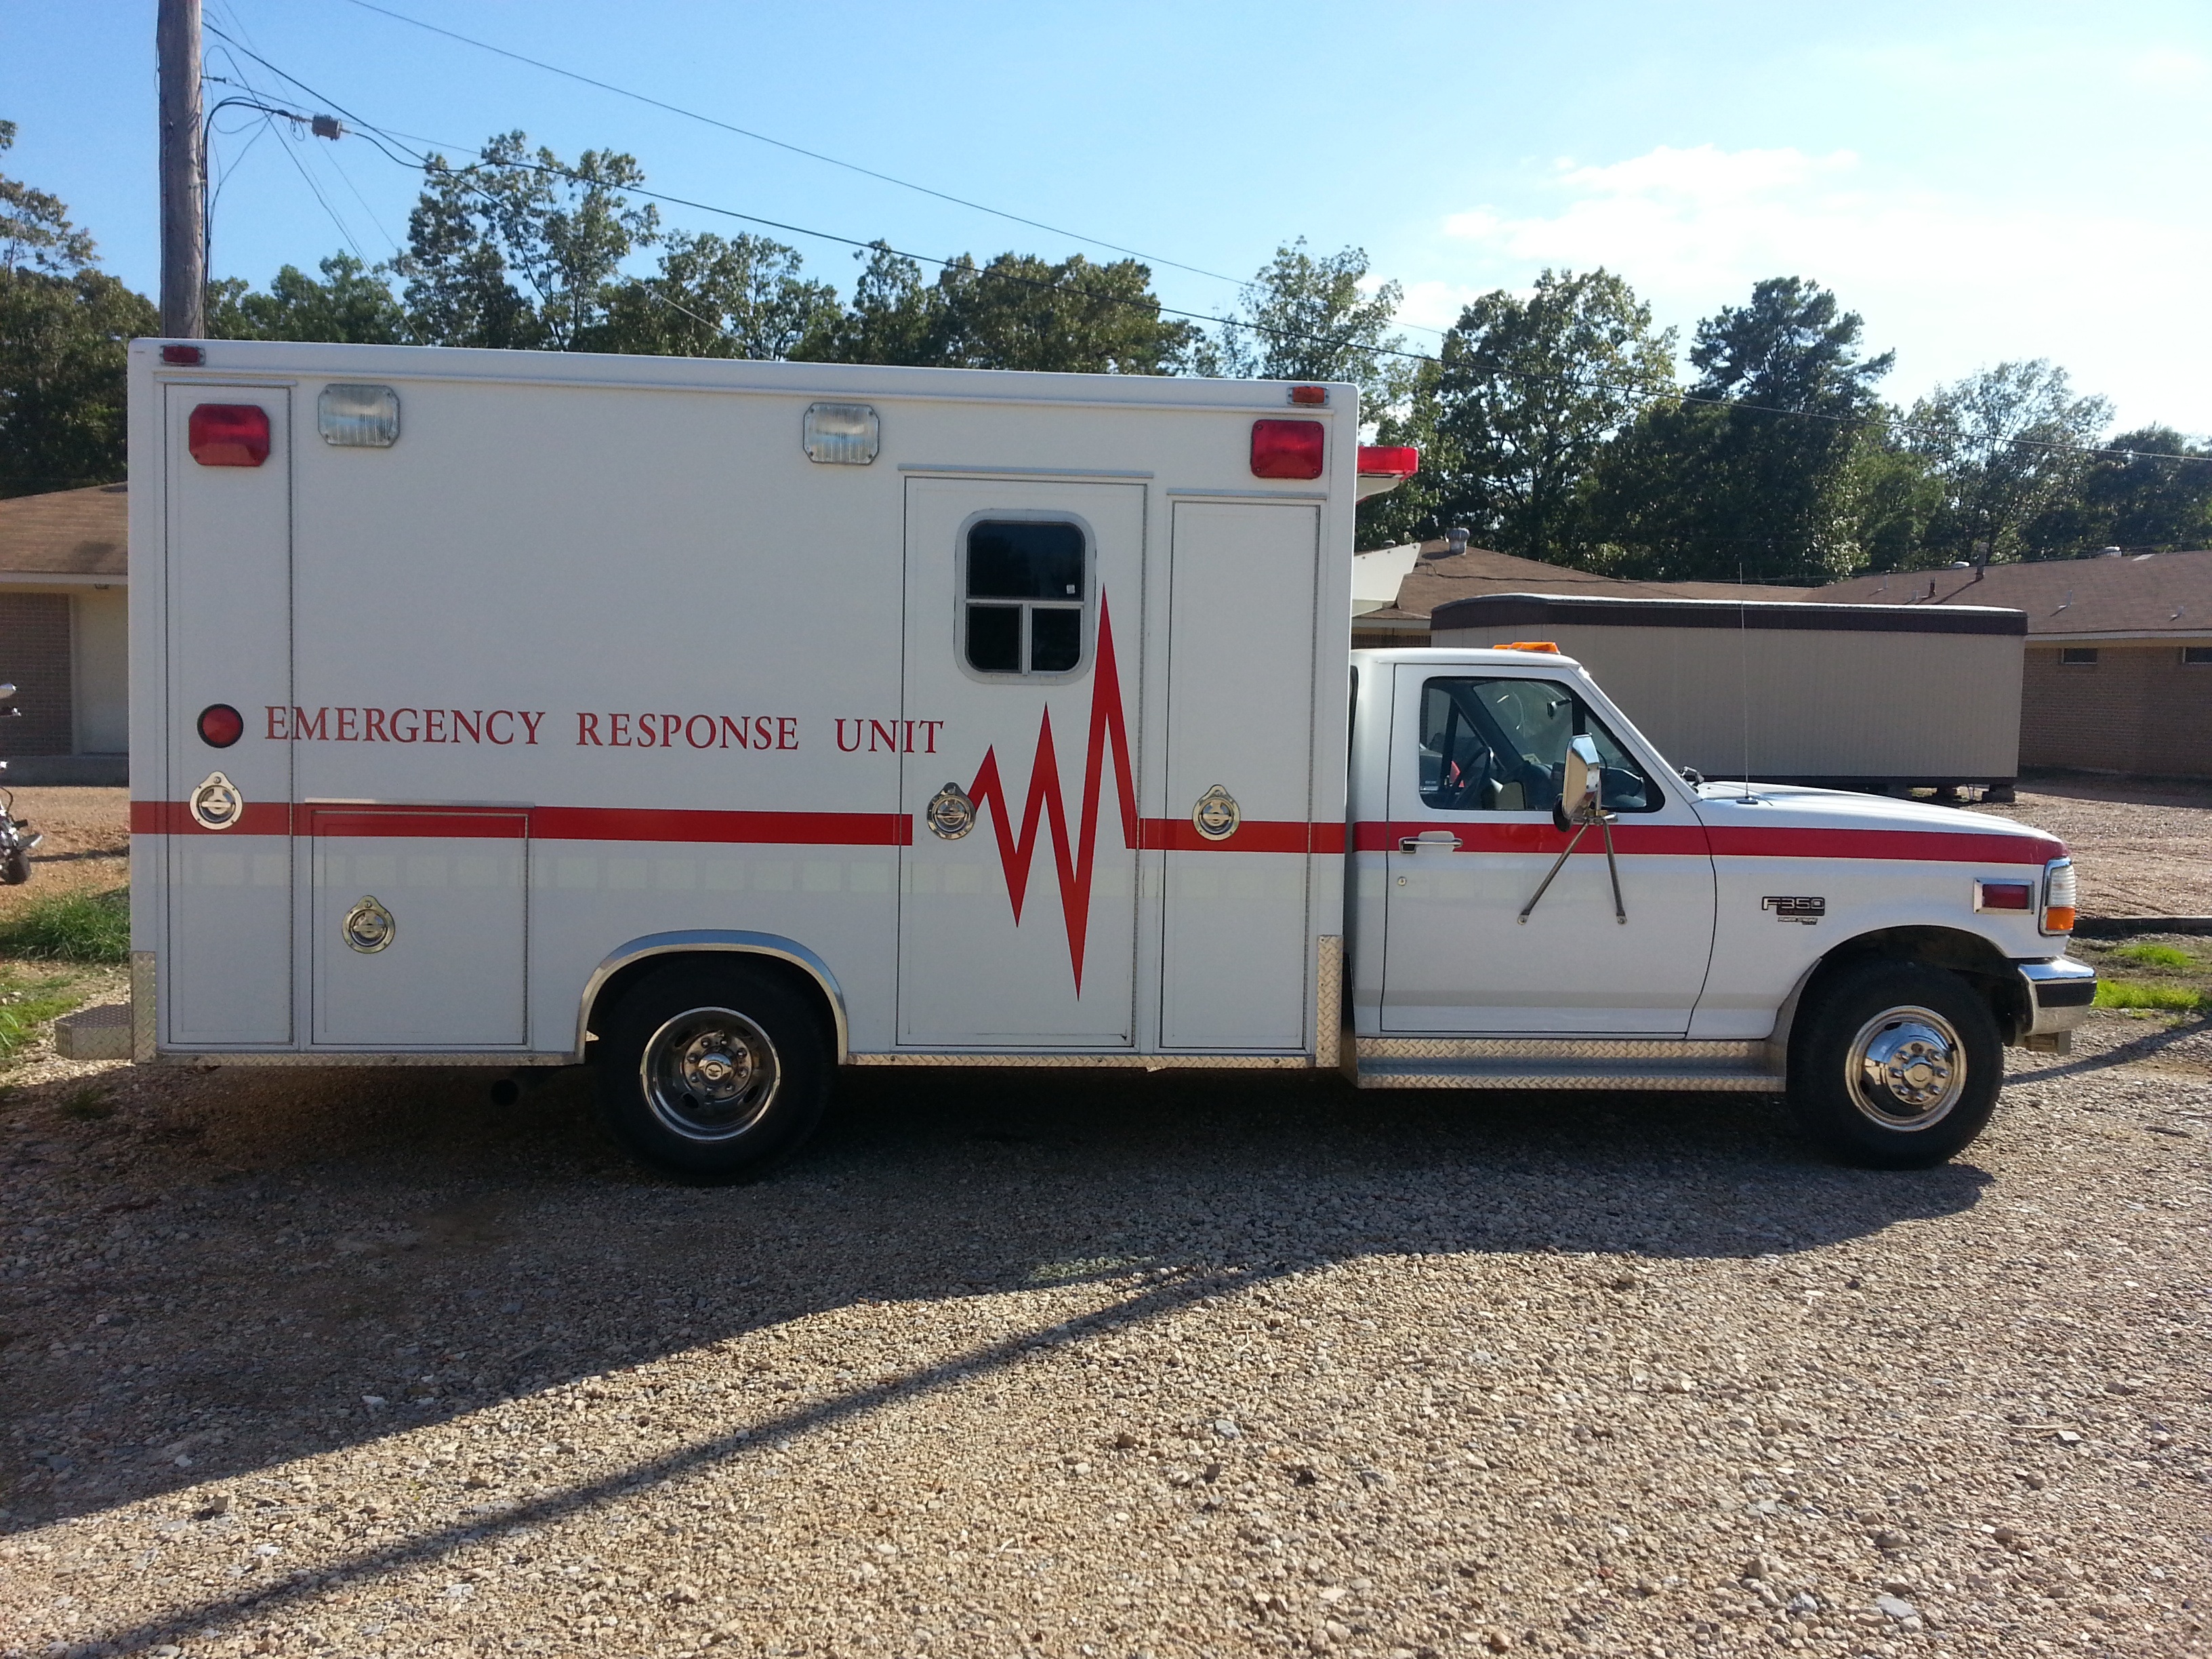
car, van, vehicle, motor vehicle, safety, hospital, emergency, rescue, medical, ambulance, commercial vehicle, healthcare, paramedic, automobile make, luxury vehicle, emergency vehicle